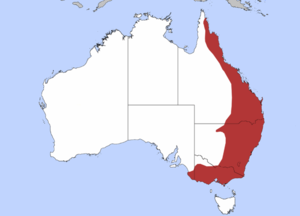
Le wallaby bicolore est un marsupial appartenant à la famille des macropodidés, laquelle inclut en particulier les kangourous et les différentes espèces de wallabys, originaire de la côte est de l'Australie.